List of beaches in Chicago

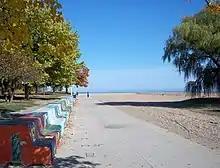
Loyola Park

Juneway Terrace Beach is the northernmost beach in Chicago. It is located at 7800 North and Lake Michigan. It lies within Rogers Avenue Beach and Park. It is separated from Rogers Beach by a stretch of rip rap protecting three apartment buildings.